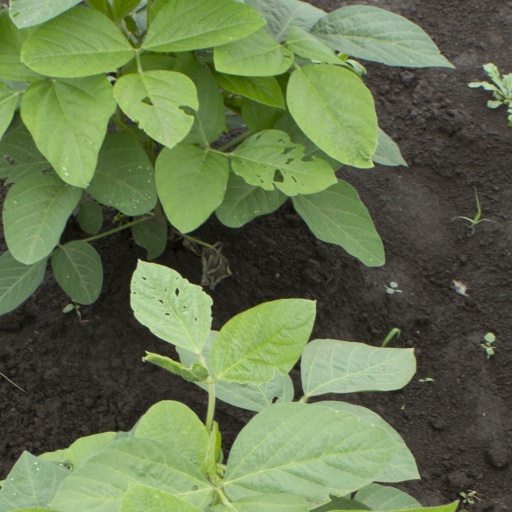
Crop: soybean